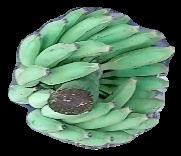
Variety: elakki-bale
Grade: grade1